RoAF 71st Air Base

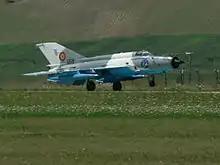
MiG-21 LanceR-C taking off from the base in 2008

On 1 June 2002, according to a Romanian Armed Forces reorganization and modernization program, the 71st Fighter and Bombardment Base was merged with the 71st Fighter Aviation Group, the 401st Anti-Aircraft Divizion, and the Radiolocation battalions and companies, to form the 71st Air Base. At the same time, the 58th Helicopter Group from Sibiu was transformed into a squadron and assigned to the 71st Air Base. During late 2004, the RoAF 93rd Air Base was disbanded and its helicopter units were relocated at the 71st base. Since then, the 71st Air Base participated in a large number of national/multinational military exercises and training missions. Also, it often participated in various humanitarian missions, in cooperation with other Romanian Government institutions. Between 2010 and 2013, the 71st Air Base was organized as the 71st Air Flotilla.